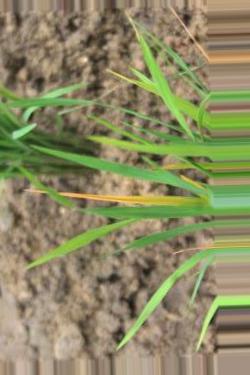
Nhãn: Tungro virus